Kavala

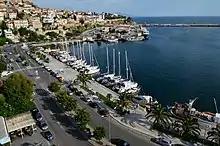
View of the marina at the seafront

The Ottoman Empire first captured the city in 1387. Kavala remained a part of the Ottoman Empire until 1912. In 1519 (Hijri 925) the town was directly owned by the Sultan as a hass, and had 22 Muslim and 61 Christian households. In the 16th century, Ibrahim Pasha, Grand Vizier of Suleiman the Magnificent, contributed to the town's prosperity and growth by reconstructing the late Roman (1st – 6th century AD) aqueduct. The Ottomans also extended the Byzantine fortress on the hill of "Panagia". Both landmarks are among the most recognizable symbols of the city today.